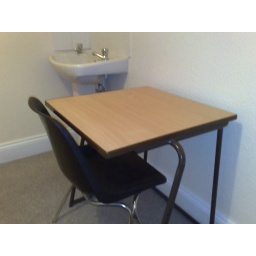
The desk and chair that everyone gets in their upstairs bedroom